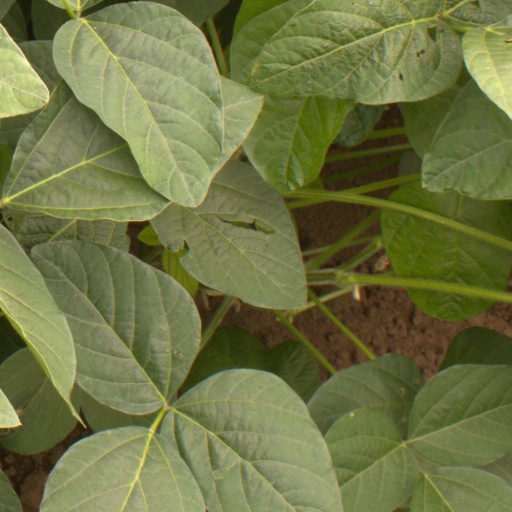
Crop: soybean